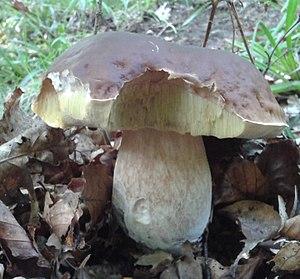
bolet
Boletus edulis ou Cèpe de Bordeaux est une espèce de champignons basidiomycètes de la famille des Boletaceae que l'on rencontre dans l'hémisphère nord. C'est l'une des espèces parmi les bolets qui est aussi appelée cèpe, entre autres noms vernaculaires ou commerciaux. La classification de cette espèce est en constante révision, notamment depuis que la phylogénie distingue une branche américaine et une branche européenne au sein du genre Boletus. Cet excellent champignon comestible très recherché est commercialisé et cuisiné mondialement sous diverses formes.